Tierpark Hagenbeck

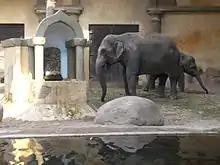
The Tierpark Hagenbeck was the first zoo to separate its animals from zoo visitors using moats instead of bars.

In 1874, Hagenbeck opened a zoo facility in Hamburg, called Carl Hagenbeck's Tierpark, while he continued exhibiting humans. In 1876, he began exhibiting Nubians all across Europe. He also dispatched an agent to Labrador to secure a number of "Esquimaux" (Inuit) from the settlement of Hebron; these Inuit (see Abraham Ulrikab) were exhibited in the Hamburg Tierpark.